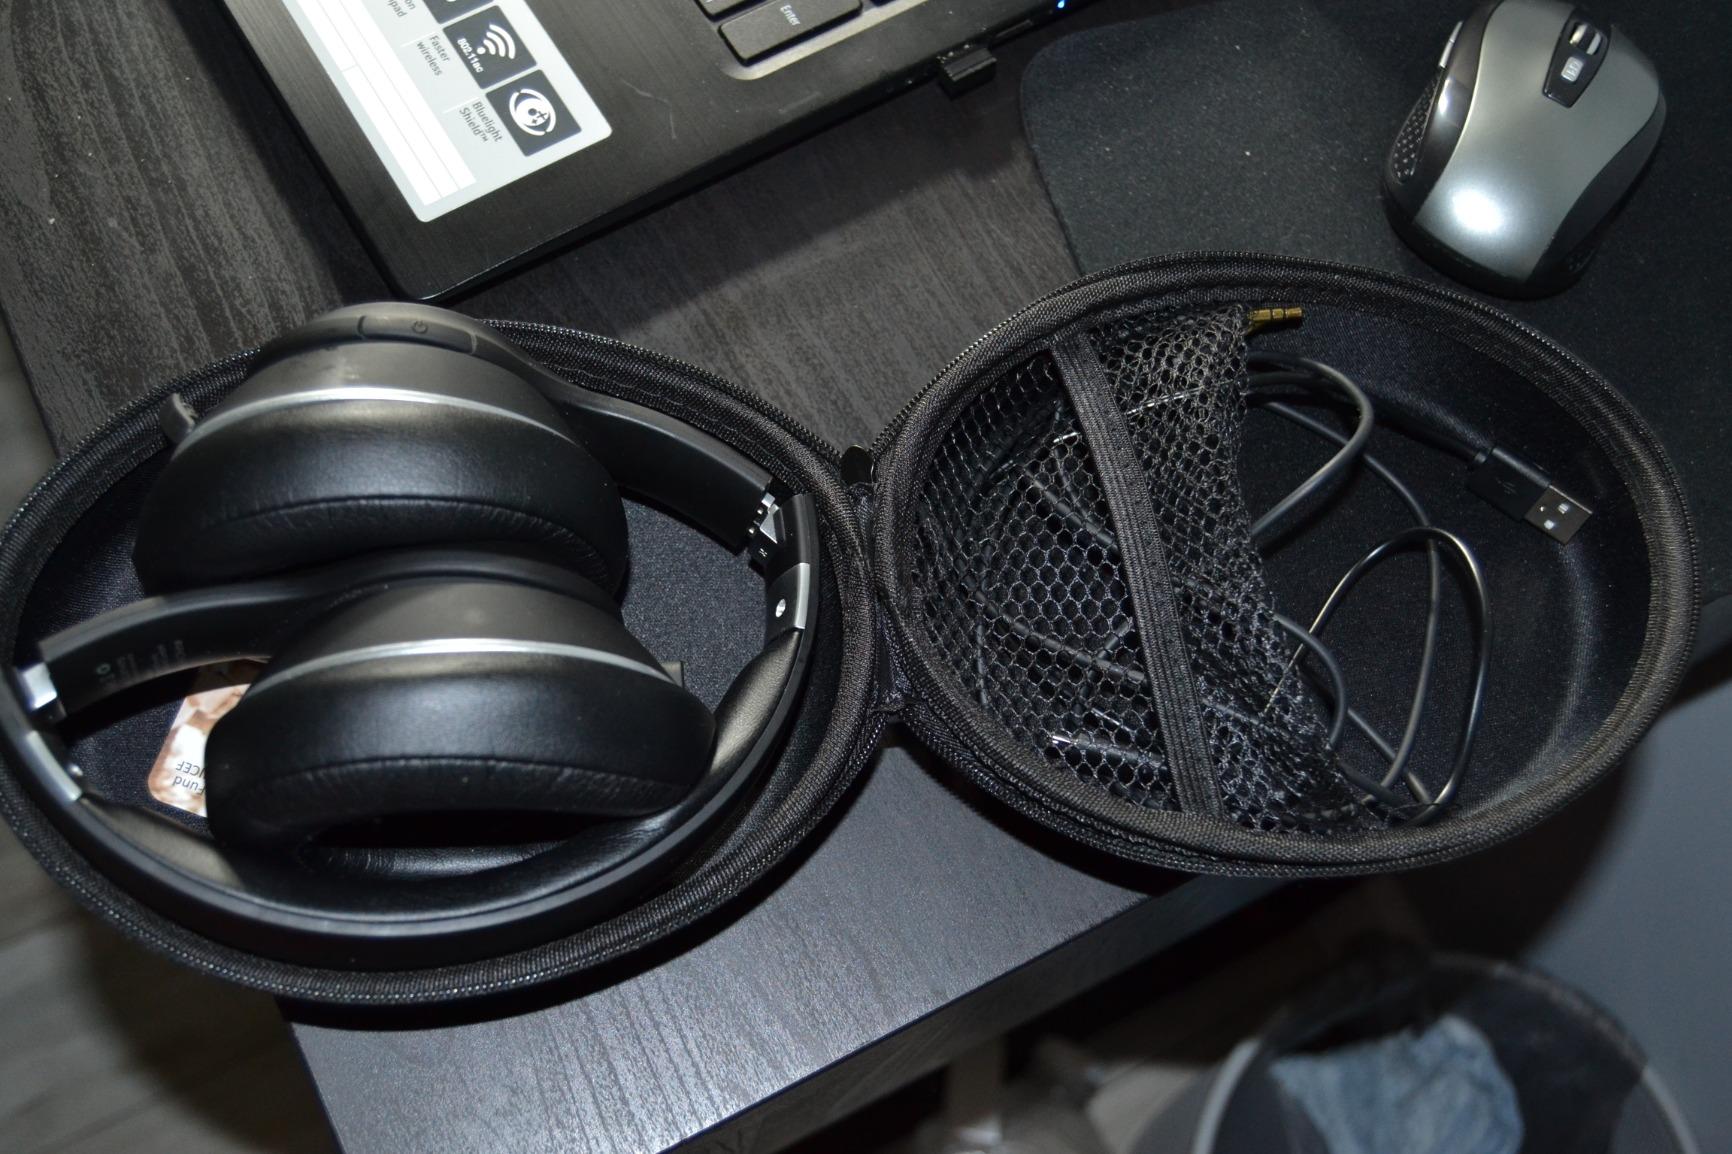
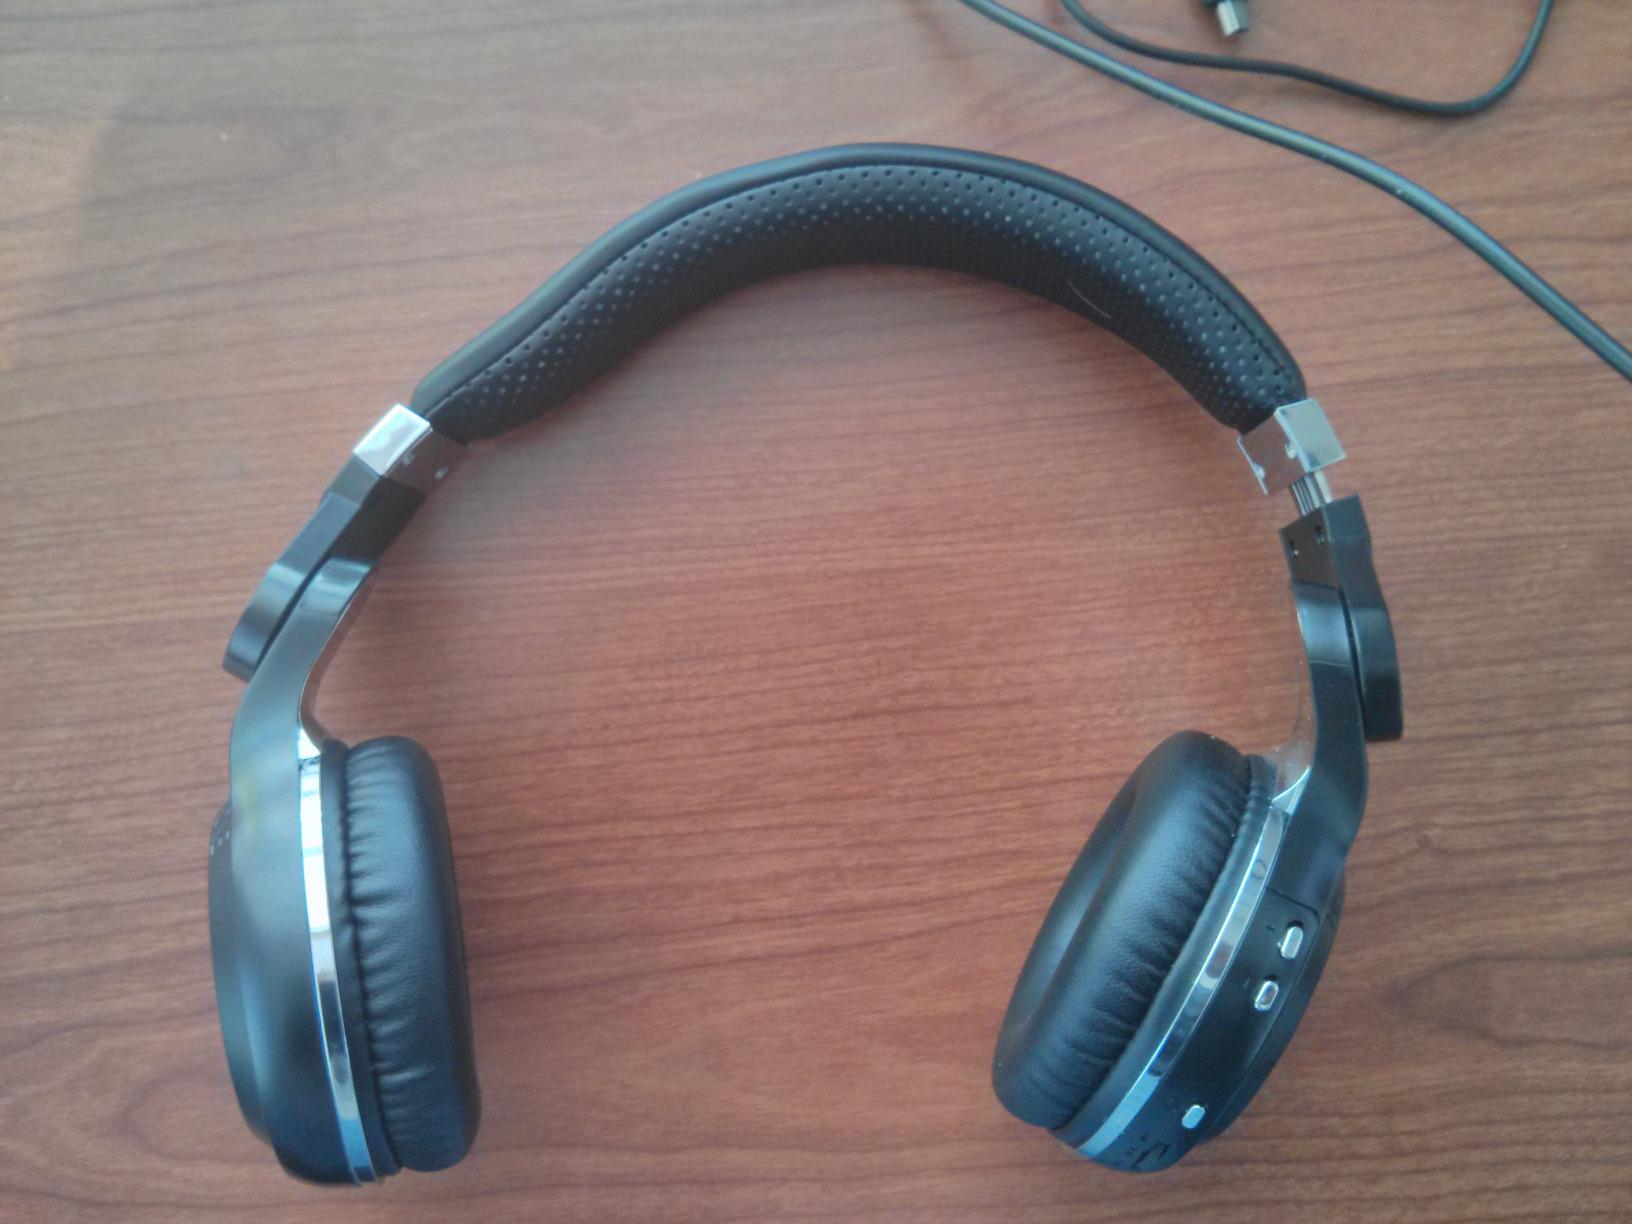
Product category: headphones
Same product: no